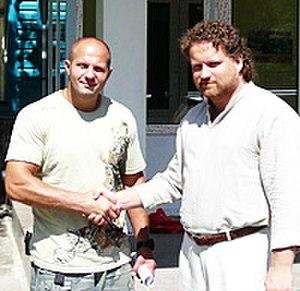
«J'ai déjà lu le manuscrit de ce livre écrit par l'exceptionnel maître d'arts martiaux, Valeriy Maistrovoy. Je recommande ce livre parfait non seulement aux passionnés des arts de combat, mais aussi à tous ceux qui veulent en savoir plus sur la vraie Russie.»
Le stenka, ou stenka na stenkou, est un art martial russe dérivé du pugilat traditionnel russe. Il a la particularité de pouvoir se pratiquer en équipe.